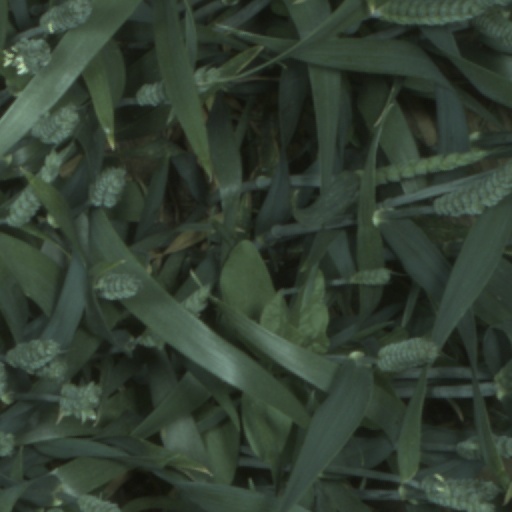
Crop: wheat